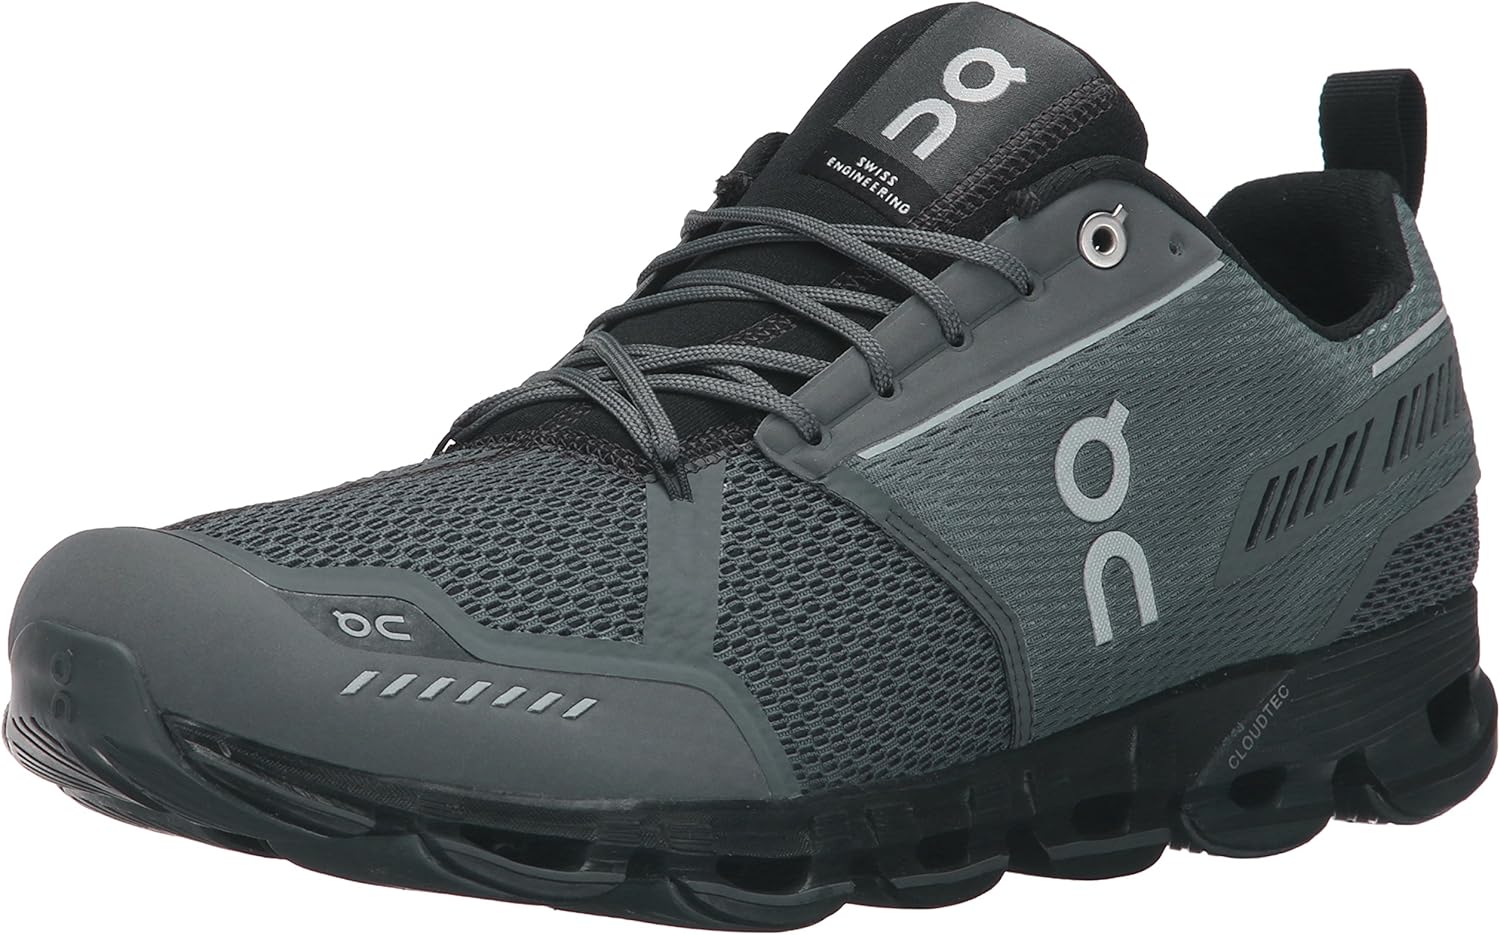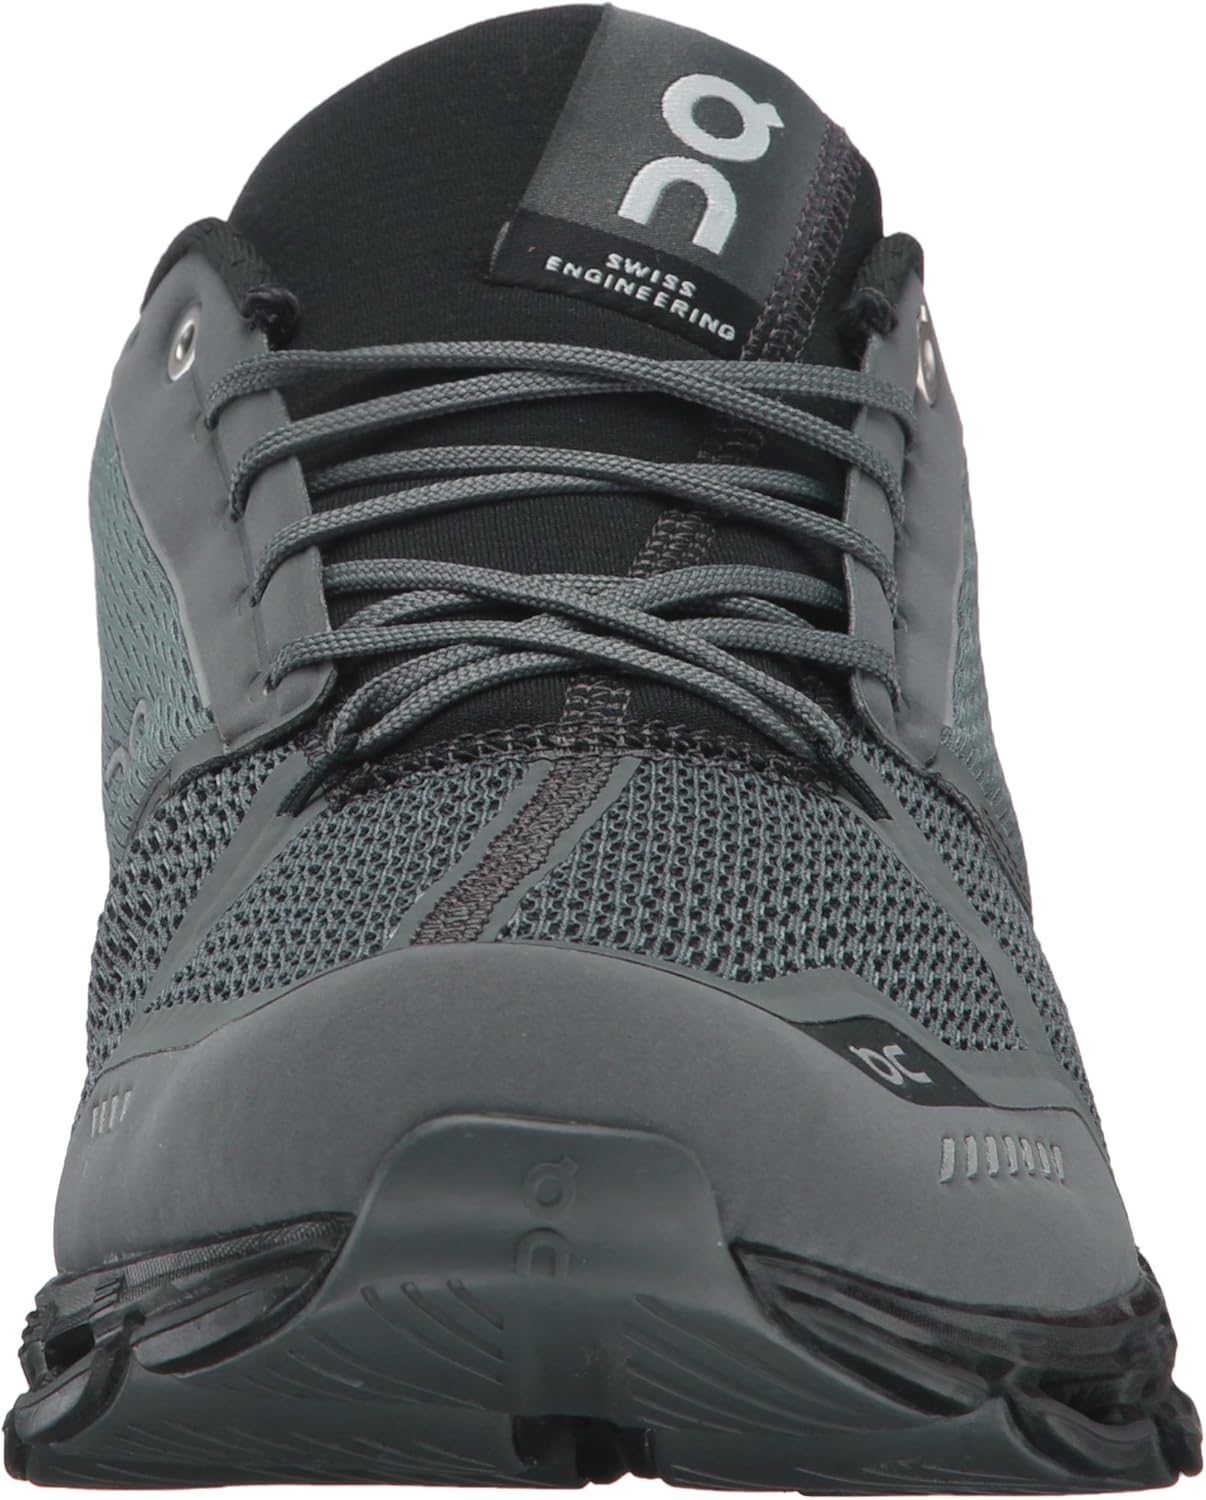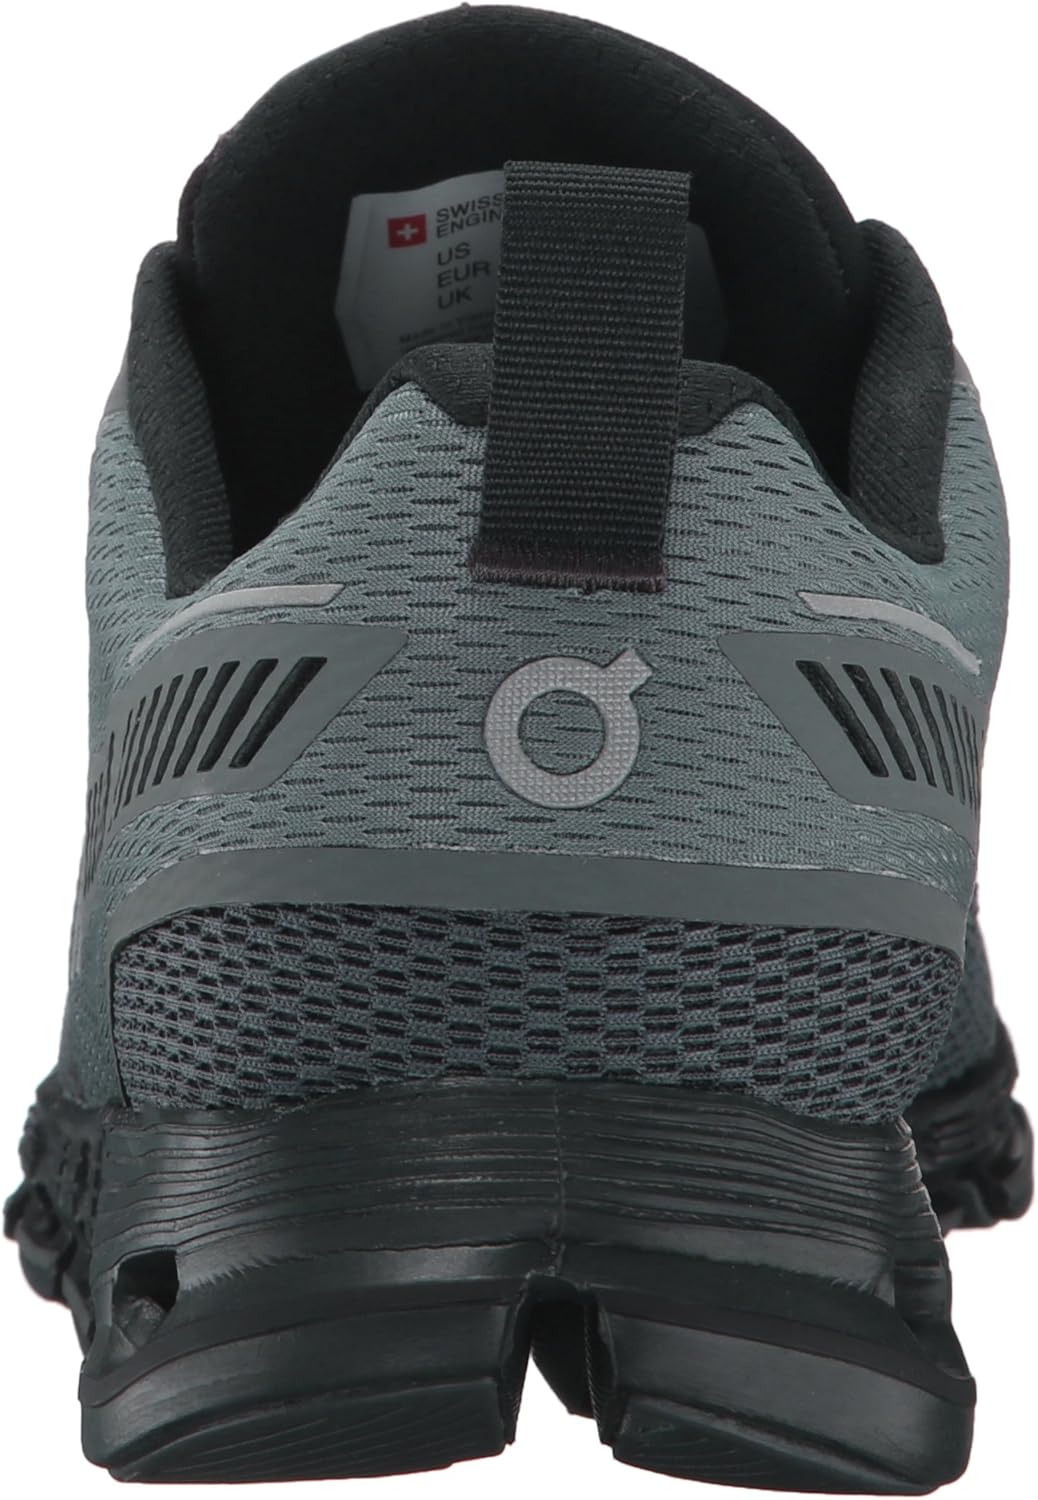
ON Cloud Mens Cloudflyer Black Running Shoes Size 9.5
Category: AMAZON FASHION
On Running Men's Cloudflyer Rock/Black Rack up miles with the ultra-light On Running Men’s Cloudflyer. Weighing in at less than 10.6 oz, the Cloudflyer is supremely cushioned and stable with the Zero-Gravity foam of the CloudTec® sole. The 12 clever rubber elements, or clouds, activate the stability of your body and gait so you enjoy fewer aches and pains during the long runs. Features: Added stability and stronger stance with a wider CloudTec Platform Speedboard directly attached to the outsole and combines an ergonomic design with ultimate lightness for improved stability Secure fit with heel strap cage Lightweight Zero-Gravity foam clouds for supreme cushioning Long-distance comfort with star lacing Curved rocker midsole to support foot's natural rolling motion 7mm drop 9.8oz
Features: mesh | Rubber sole | Synthetic mesh with rubber sole | Added Stability and stronger stance with wider CloudTec® platform and lightweight Zero-Gravity foam clouds for supreme cushioning | Curved rocker midsole to support foot's natural rolling motion with heel strap cage for secure fit | 7mm drop and weighs 9.8oz